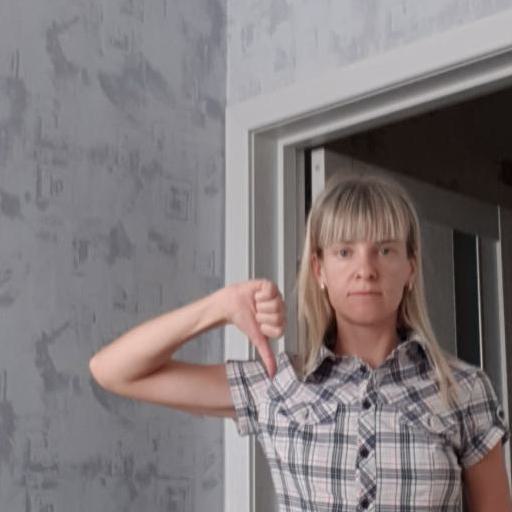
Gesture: dislike